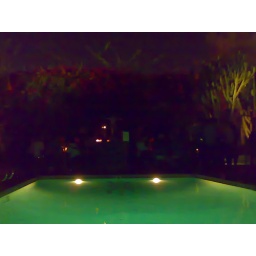
Pool party in red and green